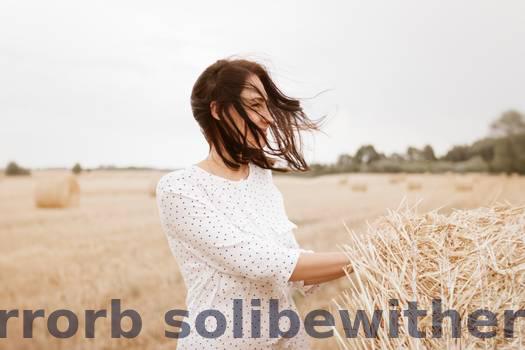
Label: Watermark